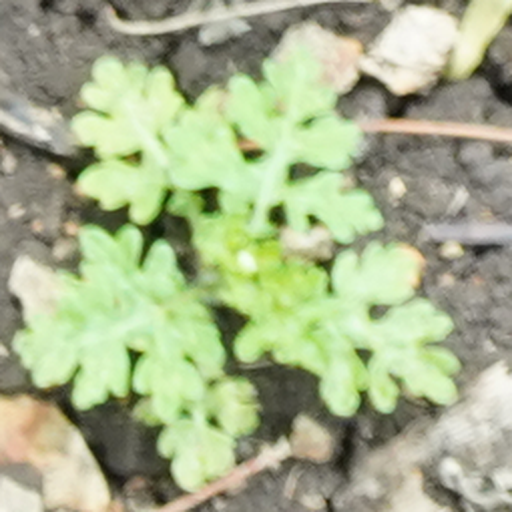
Weed species: Gajar_gavat_(Parthenium hysterophorus)